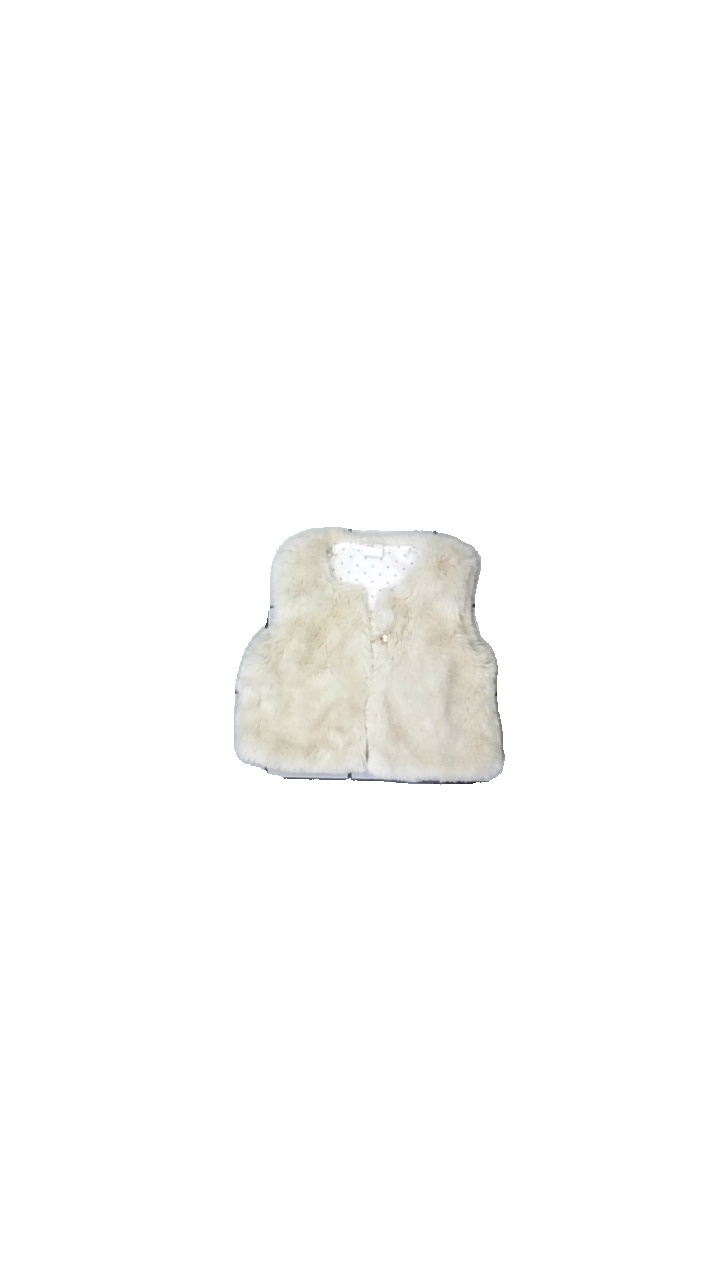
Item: Vest (Children)
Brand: H&m
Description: beige fluffig väst
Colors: Beige
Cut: Regular
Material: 83% acrylic 17% nylone
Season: All
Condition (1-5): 5
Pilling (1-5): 5
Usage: Reuse
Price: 50-100